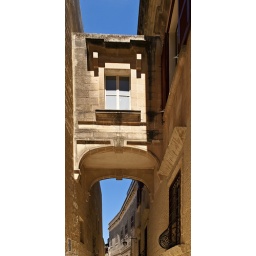
Medieval bridge interconnecting houses in the city of Mdina in Malta